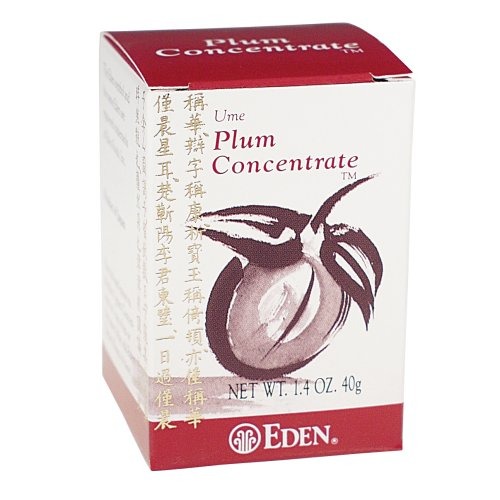
Item Name: Eden Ume Plum Concentrate, Bainiku Ekisu, 1.4-Ounce Boxes (Pack of 2)
Bullet Point 1: Pack of two, 1.4 ounces each (total of 2.8 ounces)
Bullet Point 2: Concentrated into a thick syrup 30 times more potent than ume plums without any added salt
Bullet Point 3: Traditionally valued as a digestive aid
Value: 2.8
Unit: Ounce

Price: 28.625